Vil Ambu

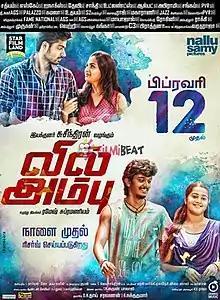
Theatrical release poster

Vil Ambu is a 2016 Indian Tamil-language action thriller film written and directed by Ramesh Subramaniam, and presented by Suseenthiran. The film stars Sri Natarajan, Harish Kalyan, Srushti Dange, Chandini Tamilarasan, and Samskruthy Shenoy, while Harish Uthaman and Yogi Babu play supporting roles. The music was composed by Navin with cinematography by E. Martin Joe and editing by Ruben. The film was released on 12 February 2016.